Marina di Pisa

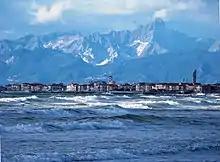
Marina di Pisa seen from Tirrenia

Marina di Pisa lies on the left bank of the Arno River, where it flows into the Tyrrhenian Sea. It is located directly north of the seaside resort of Tirrenia and about 10 kilometers West from Pisa.